Question: Please indicate a possible affordance area of bicycle that can be used for holding with hands
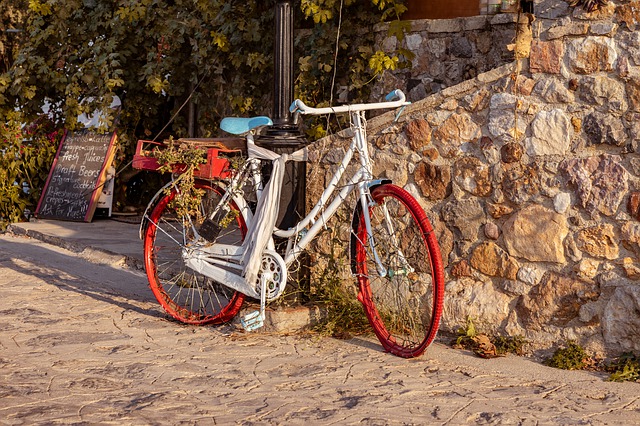
Answer: [217, 114, 279, 138]